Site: brandenburg
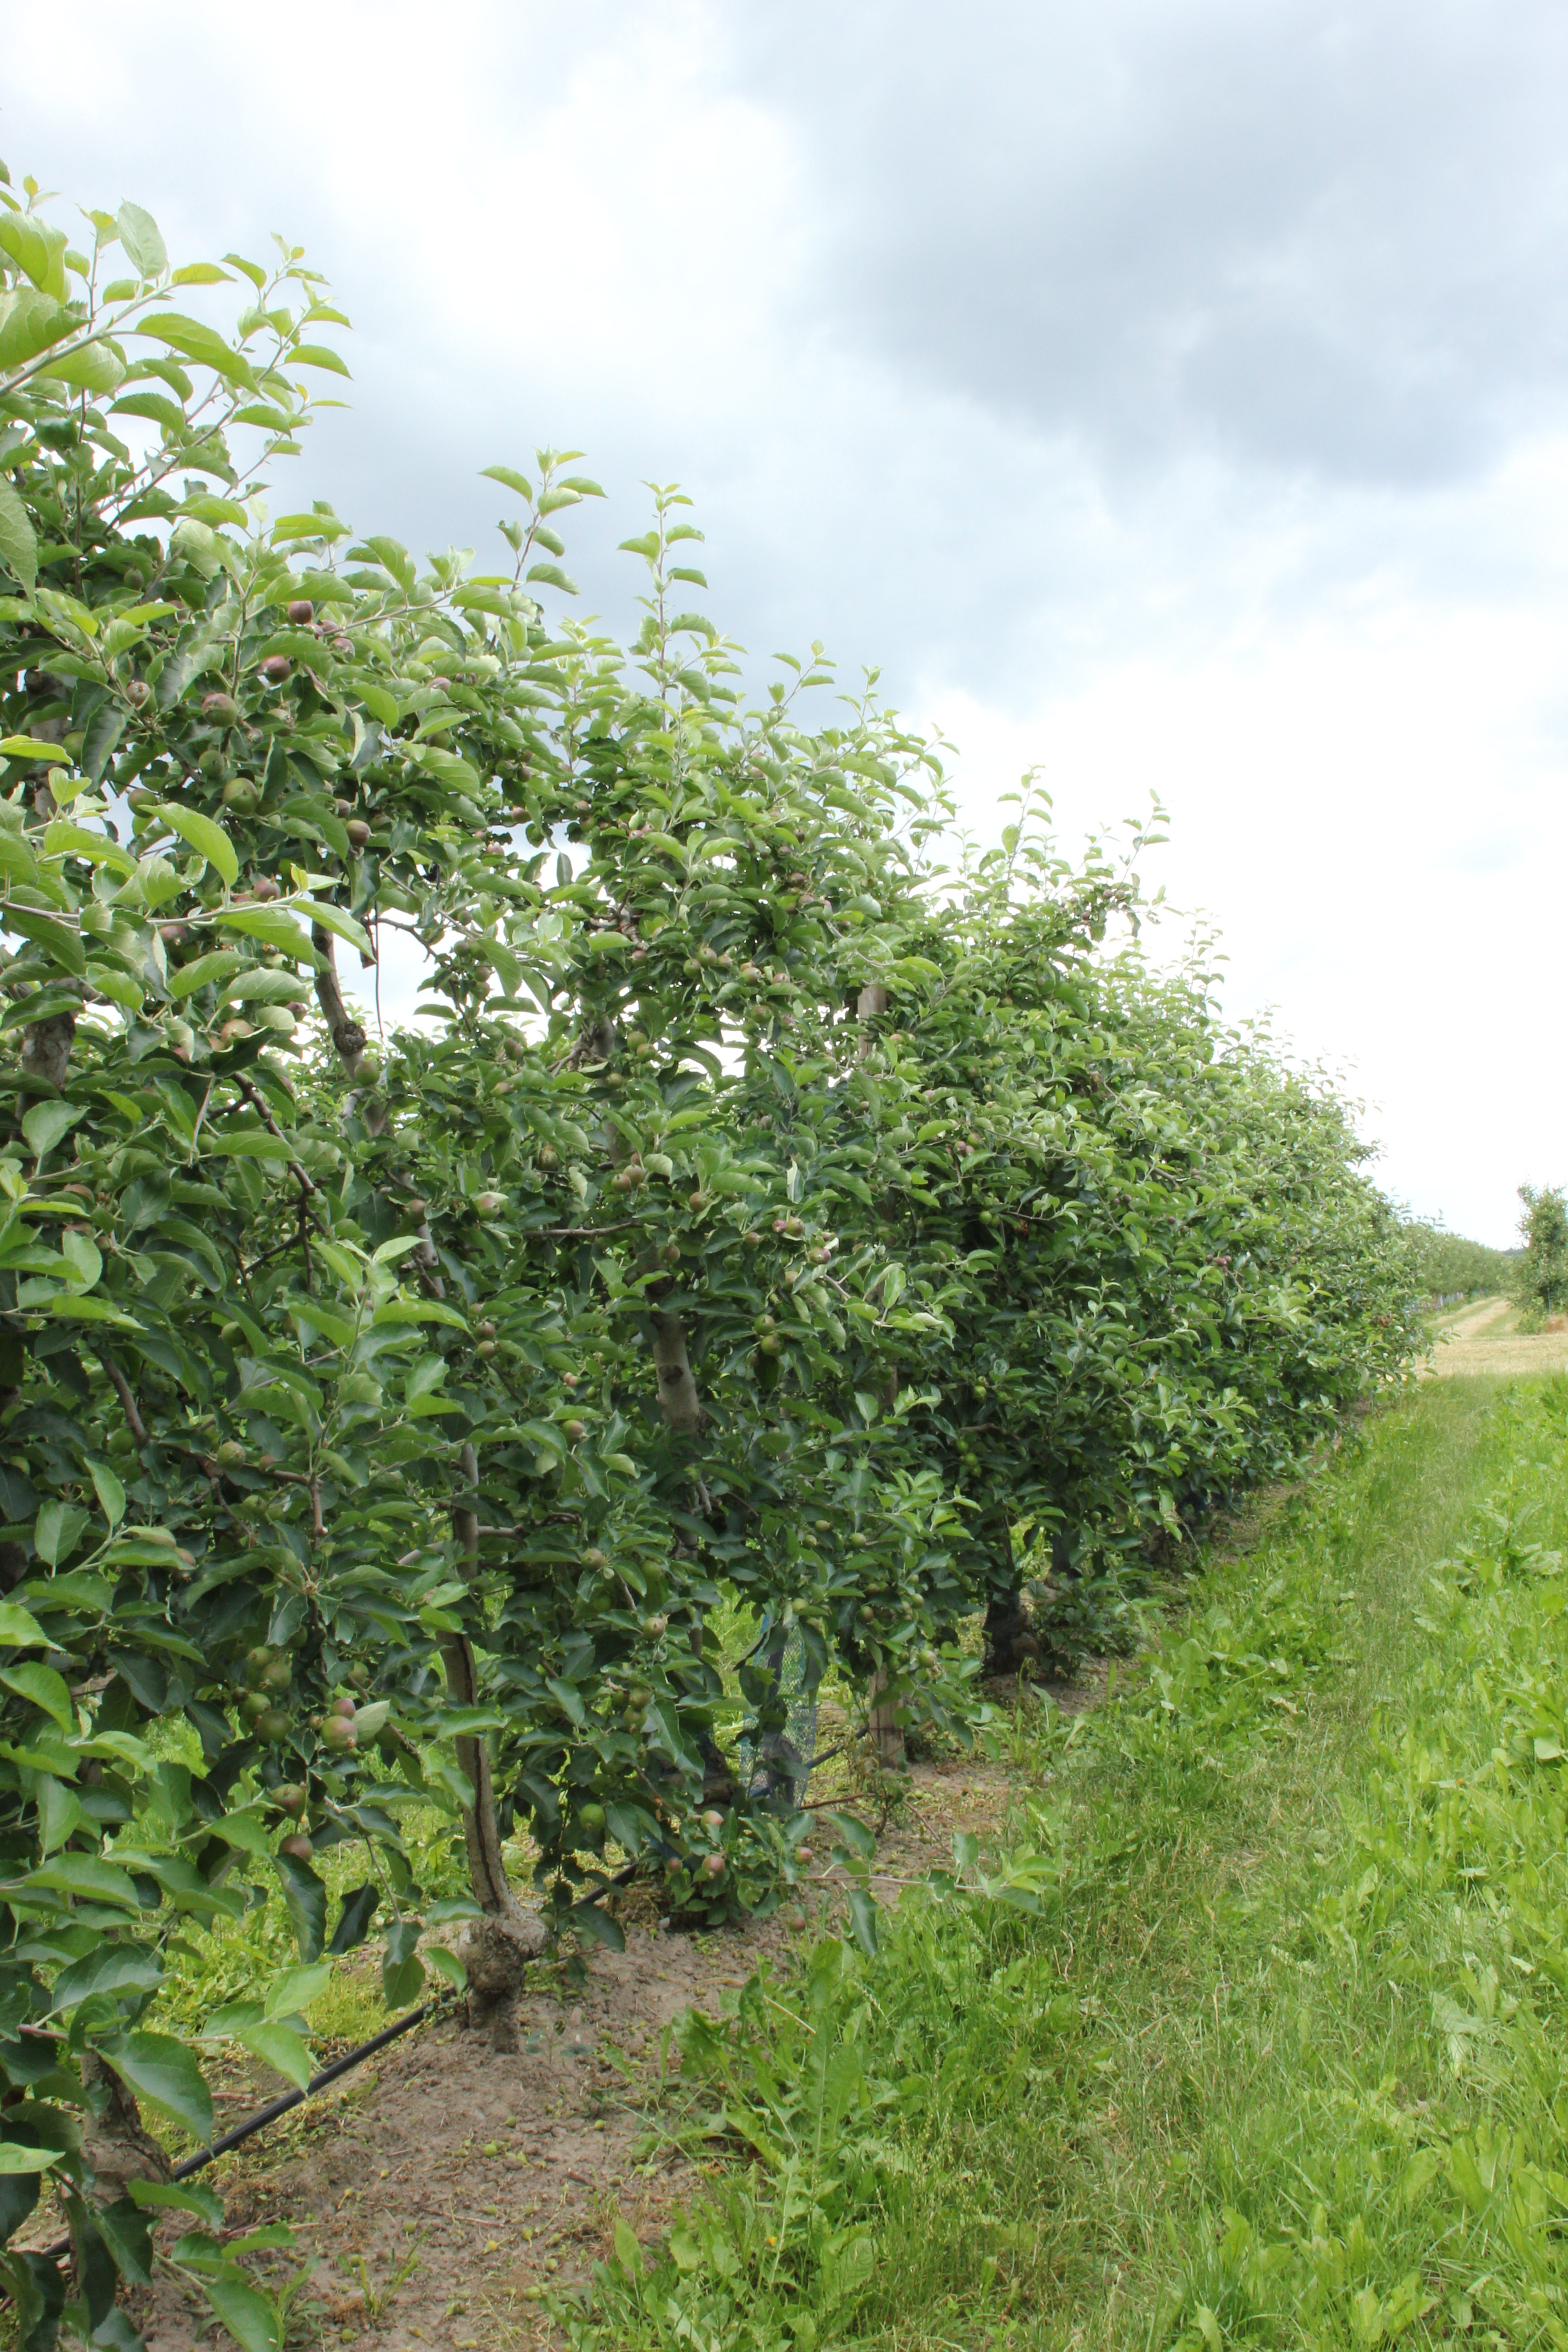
Growth stage (BBCH 73): Development of fruit